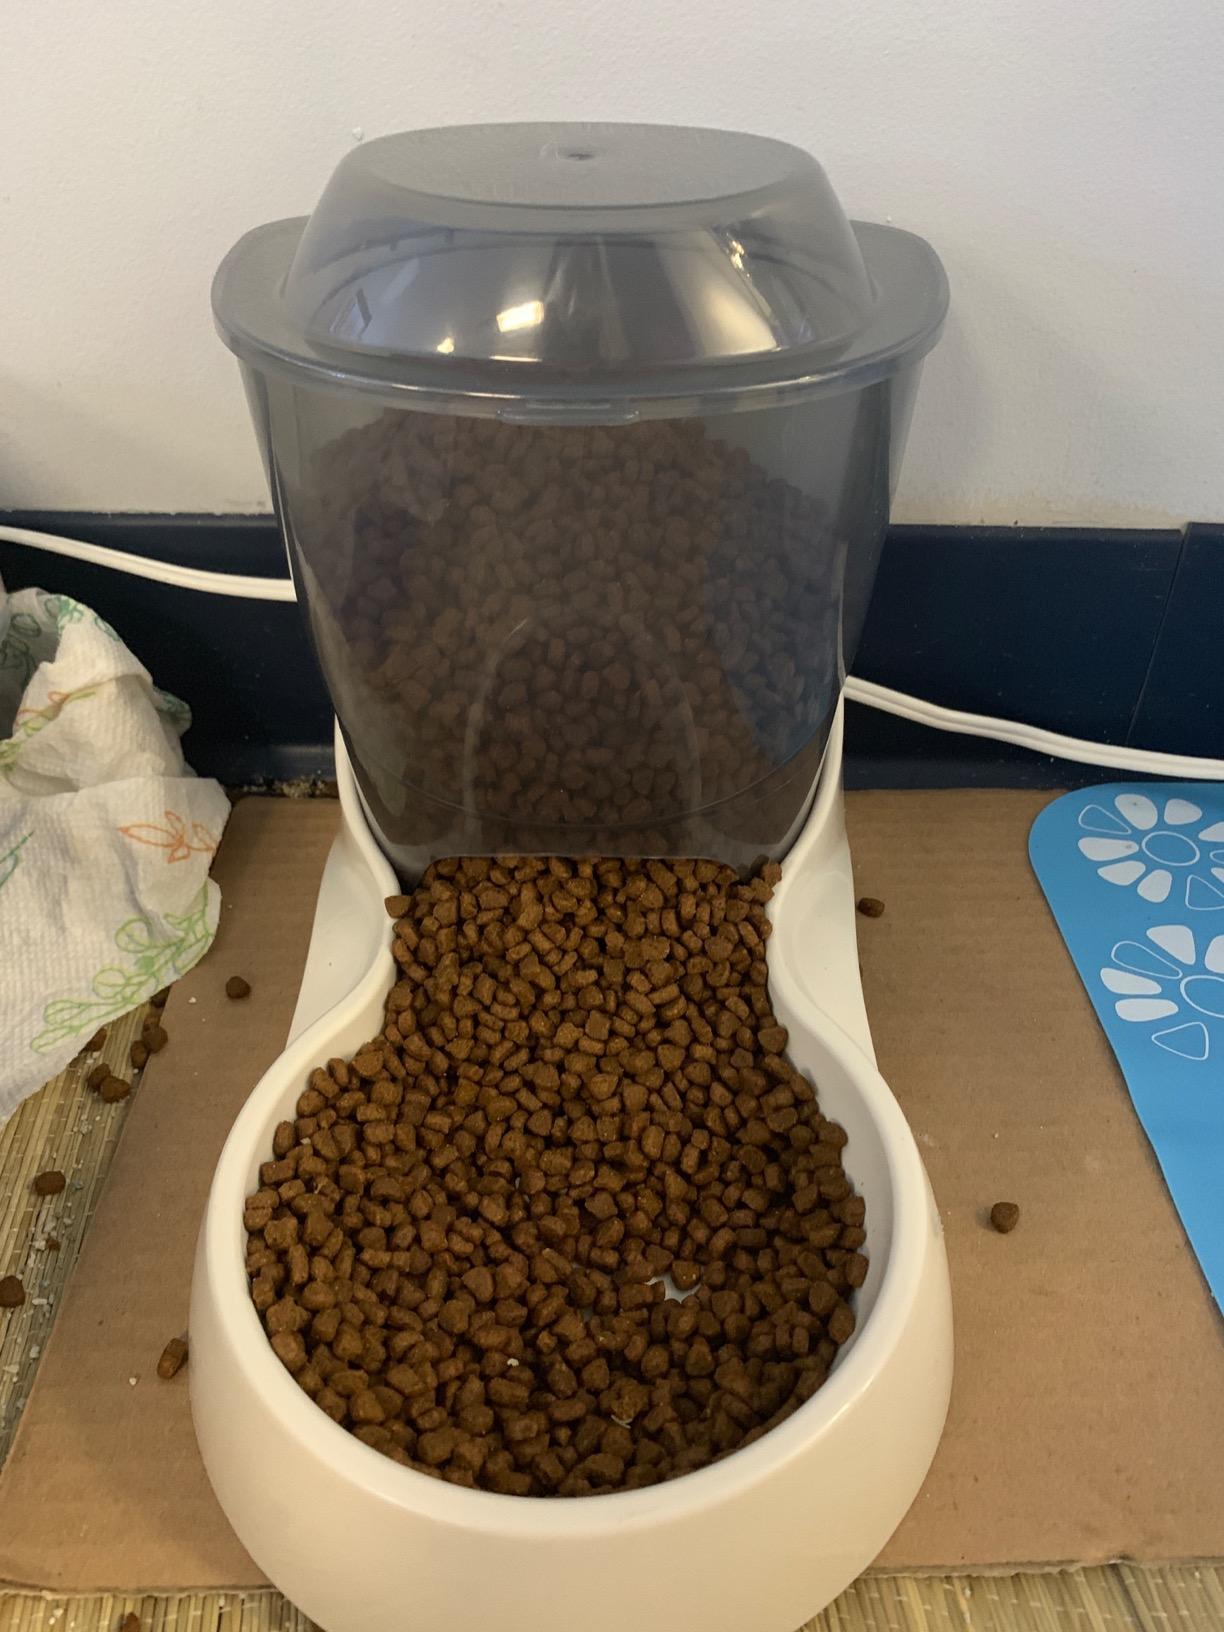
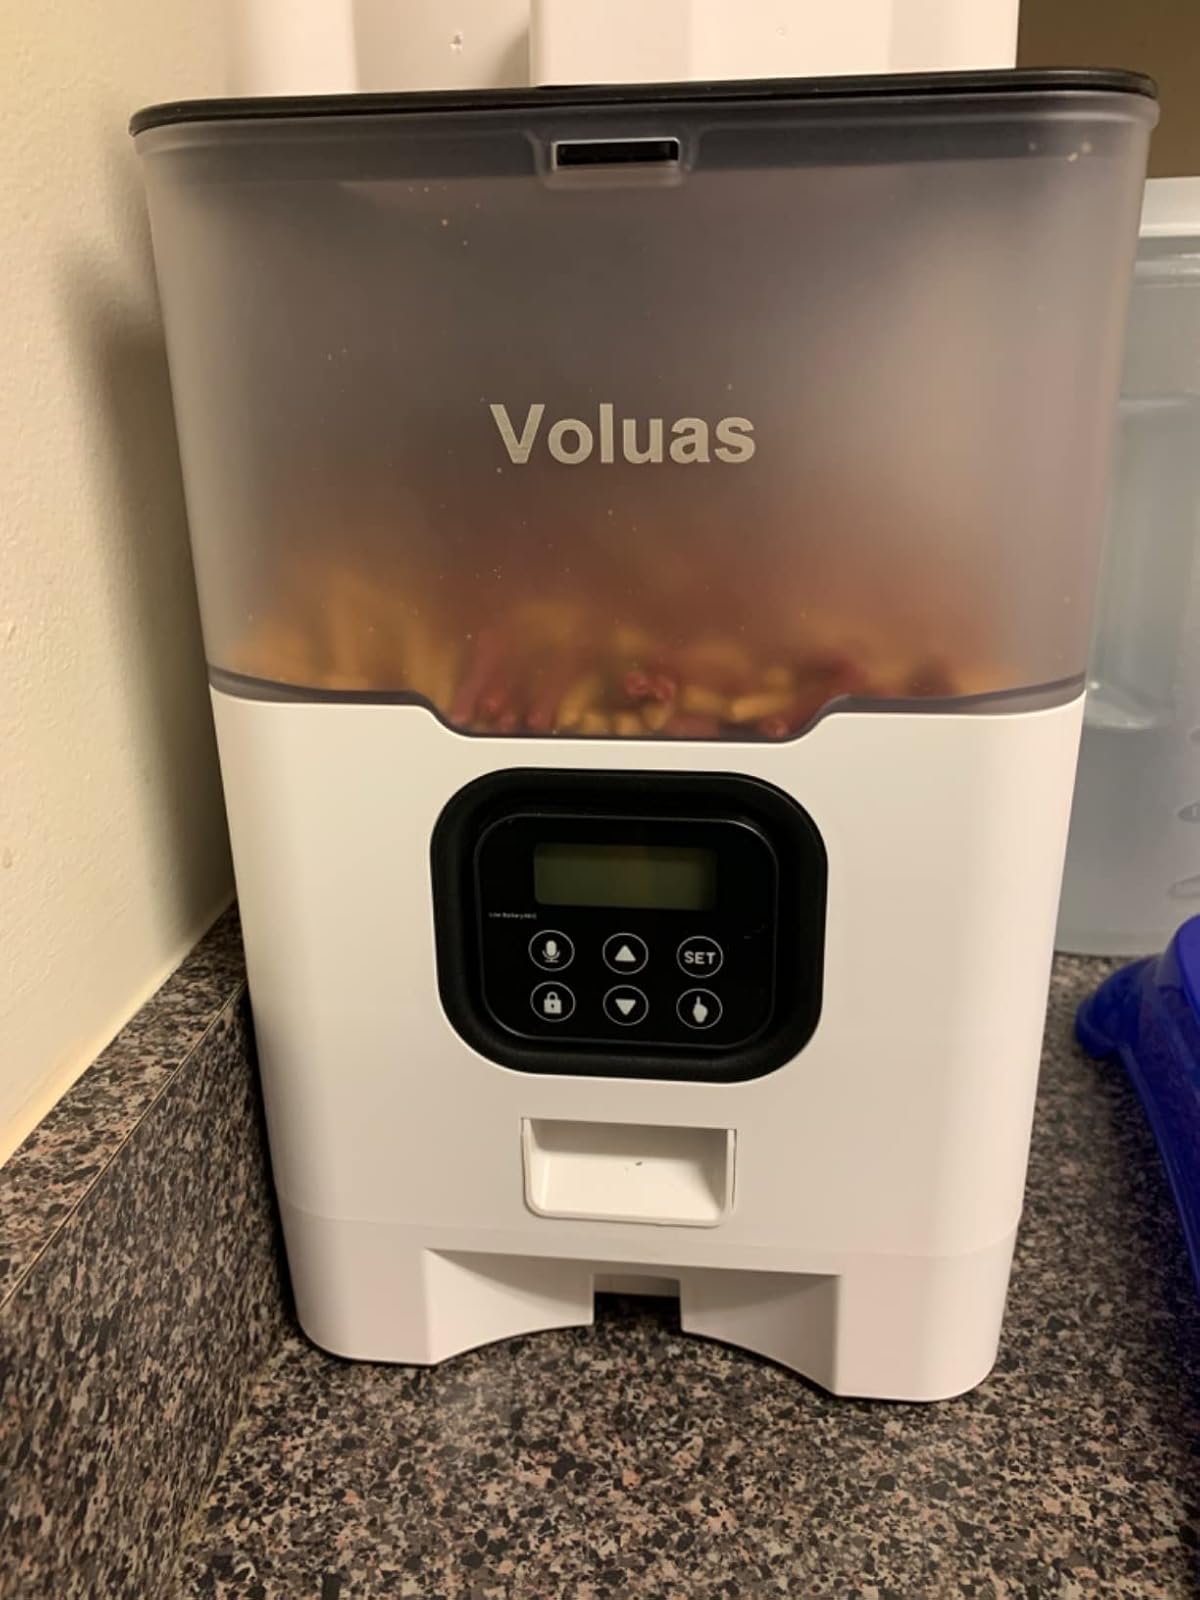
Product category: items_feeder
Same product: no